Patrick Henry

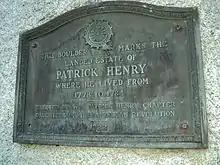
Boulder and plaque marking former location of Leatherwood Plantation in Henry County, Virginia

Henry was elected to a third term on May 29, 1778, again without opposition. Jefferson led the committee of notables sent to inform him of his election. In December 1778, Henry sent an urgent appeal to Congress for naval aid in protecting Chesapeake Bay. None was forthcoming, and on May 8, 1779, in the final days of Henry's governorship, British ships under Sir George Collier entered the bay, landed troops, and took Portsmouth and Suffolk, destroying valuable supplies. The British departed on May 24, and Henry, limited to three consecutive terms in office by the 1776 constitution, left office soon after, succeeded by Jefferson, and with his family returned to Leatherwood.